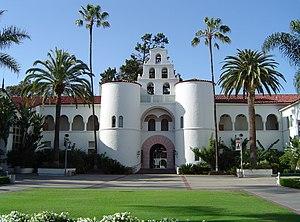
San Diego est une ville des États-Unis, située dans l'État de Californie, sur la côte ouest, près de la frontière avec le Mexique. Avec 1 307 402 habitants lors du recensement de 2010, elle se place au huitième rang des villes les plus peuplées du pays et au deuxième rang des villes les plus peuplées de l'État, derrière Los Angeles. L'agglomération de San Diego, Carlsbad et San Marcos, faisant partie de la mégalopole de Californie du Sud, compte 3 095 313 habitants en 2010, la 17ᵉ des États-Unis. Berceau historique de la Californie, San Diego est connue pour son climat agréable et ses plages ainsi que son port en eaux profondes et son histoire militaire avec la marine des États-Unis qui y dispose de plusieurs bases navales et y stationne l'une des grandes flottes navales du monde.
Le Hepner Hall, anciennement simplement Arts and Letters Building, est un bâtiment symbolique du campus de l'université d'État de San Diego, à San Diego, Californie.
Ceci est la liste des lieux historiques inscrits sur le registre national dans le comté de San Diego en Californie.